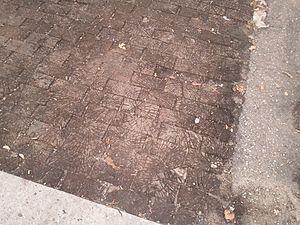
Un pavé en bois est un type de pavé, en bois debout, de différentes essences, qui a servi de matériau de revêtement routier, seconde moitié du XIXᵉ siècle, début XXᵉ siècle. Ce système de pavé connu depuis longtemps en Russie et dans le nord de l'Allemagne est essayé à Londres début XIXᵉ siècle et par la suite adopté par différentes grandes villes comme Paris, New York ou Chicago.